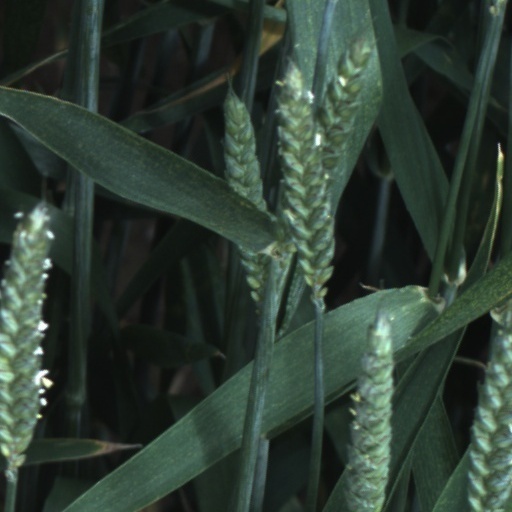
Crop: wheat